Environmentalism in Rio Grande do Sul

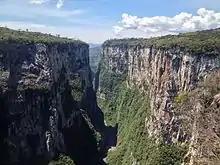
Itaimbezinho canyon in the Aparados da Serra National Park.

Although in the 1940s there was significant environmental legislation at the national level, notably the "Forest Code" (1934), in the state, awareness was practically null. At this time Father Balduíno Rambo appeared and in a monograph of 1941, he denounced the predatory action of the logging industry in the Uruguay River valley and recommended the creation of two forest parks, one in upper Uruguay and the other in the Aparados da Serra. In his work "A Fisionomia do Rio Grande do Sul" (1942), he dedicated his last chapter to "Nature Protection," defending the protection of natural monuments, endangered species, and the integration between man and nature, stating: "A people that neglect this element would lack an essential requirement of true total human culture, and would be unworthy of the abundance of the land, as the prodigal hand of the Creator has gifted it." He was a pioneer, preceding the ecological studies of Wanderbilt Duarte de Barros, the first director of Itatiaia National Park (the first national park to be founded).